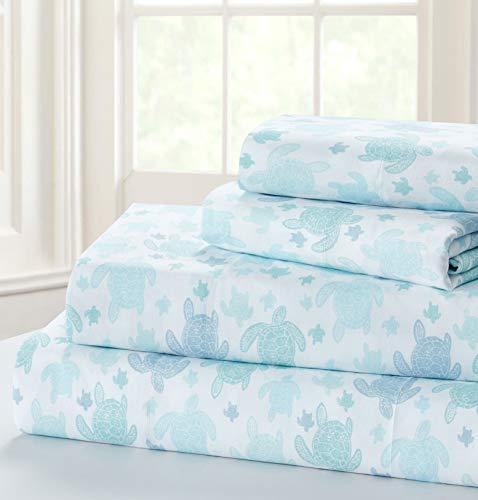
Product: Seaside Resort Beach-Themed Sheet Set, Queen, Turtles
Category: Home & Kitchen | Bedding | Kids' Bedding | Sheets & Pillowcases | Sheet & Pillowcase Sets
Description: Queen Set: Flat Sheet 90"x102", Fitted Sheet: 60"x80"+15", 2 Standard Pillowcases 20"x30".
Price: $26.71
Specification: PackageDimensions:11.4x9.5x3.2inches|ItemWeight:2.24pounds|ShippingWeight:2.24pounds(Viewshippingratesandpolicies)|Manufacturer:UniversalHomeFashions|ASIN:B07NPKZJPT|Itemmodelnumber:021166134613